Ekam

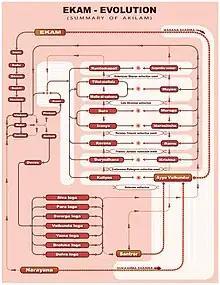
Evolution of Ekam, the source of whole existence as described in Akilam

In Saivism, "Ekam" is used commonly to refer to the oneness of God, but in Ayyavazhi the basic oneness is separately symbolized to be supreme and ultimate beyond all God-heads and powers.